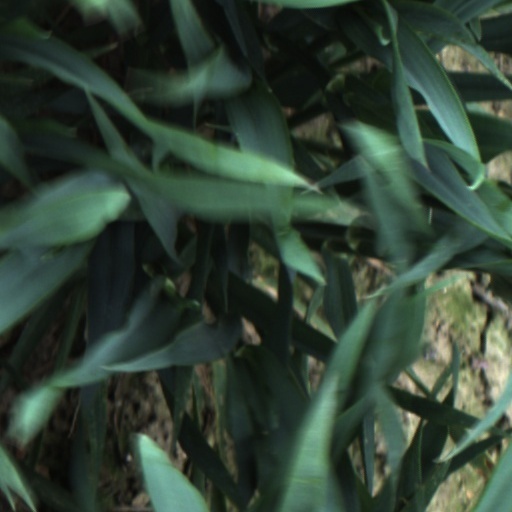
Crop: wheat